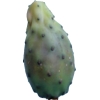
Label: cactus_fruit_green